Armstrong Siddeley

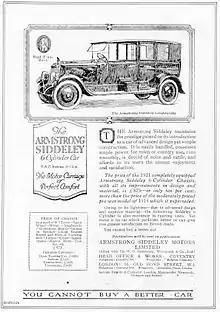
1921 5-litre 30hp Landaulette Advert

The Siddeley Autocar Company, of Coventry, was founded by John Davenport Siddeley (1866–1953) in 1902. Its products, made for him by a Vickers subsidiary, were heavily based on Peugeots using many Peugeot parts and fitted with English-built bodies. J. D. Siddeley was appointed London sales manager of Vickers Limited's subsidiary Wolseley in early 1905 at the same time as Wolseley purchased the goodwill and patent rights of his Siddeley car. A few months later Herbert Austin left to form his own business and Siddeley was appointed general manager.